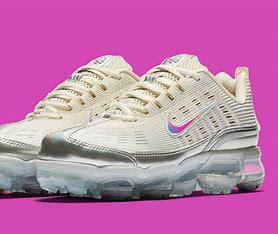
Brand: Nike
Model: Air Vapormax 360